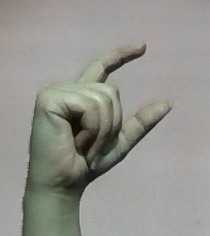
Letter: dal